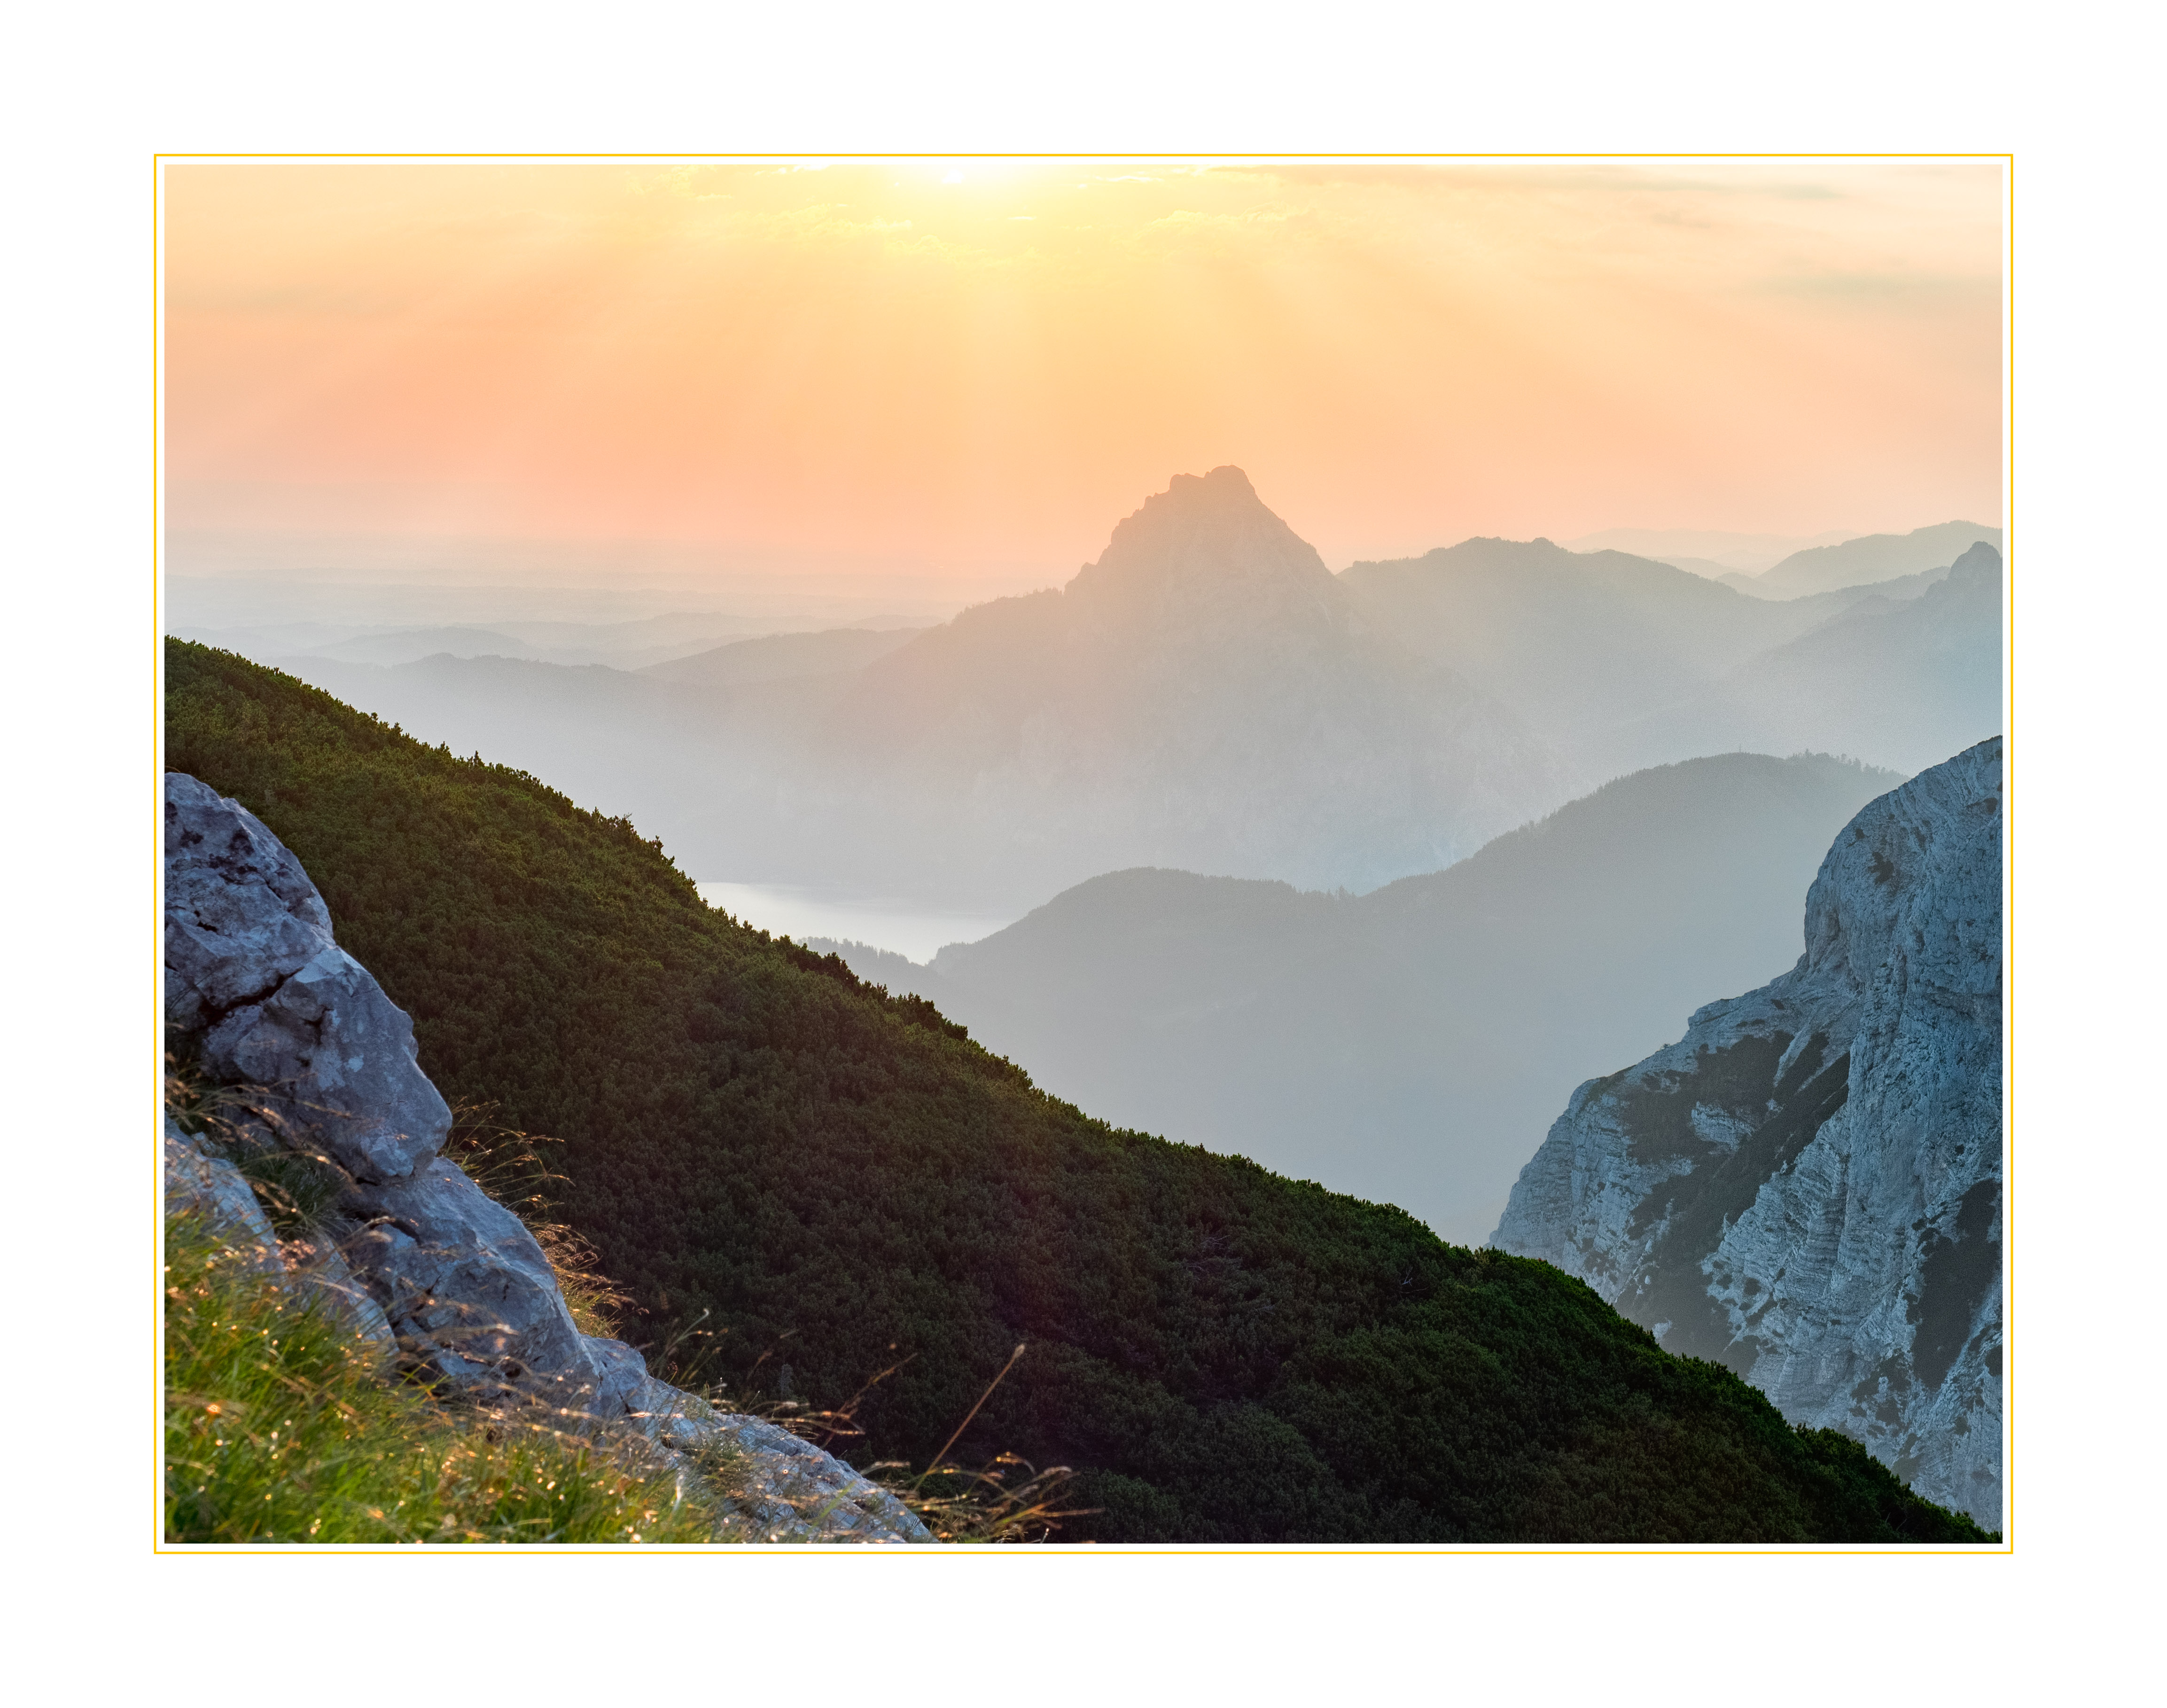
mountain, mountain range, terrain, ridge, plain, plateau, loch, tundra, landform, geographical feature, mountainous landforms